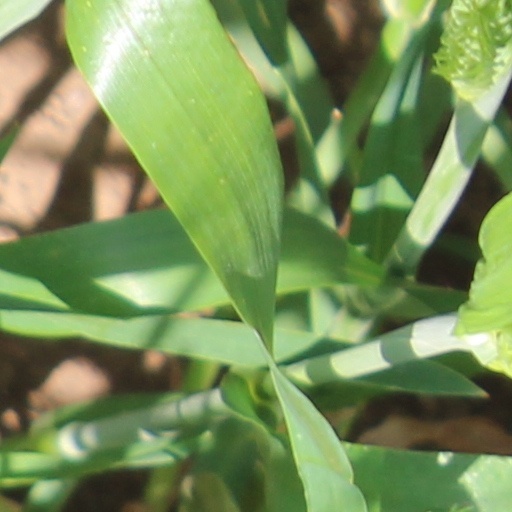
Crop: wheat